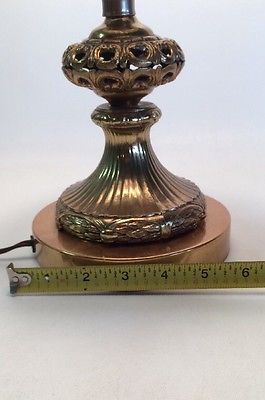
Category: lamp